Austin 12/6

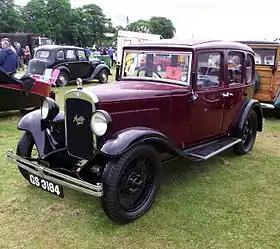
Light Twelve-Six "Harley" 6-light metal saloon first registered May 1932

The Austin Light Twelve-Six is a 14 tax horsepower car with a 1496 cc engine that was introduced by Austin in January 1931. It was named by Austin "Light Twelve" to separate it from the well-established Austin Twelve. The general public then dubbed the original Twelve "Heavy Twelve" but Austin never used that name. The Light Twelve-Six remained in production until 1936.